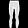
Label: Trouser